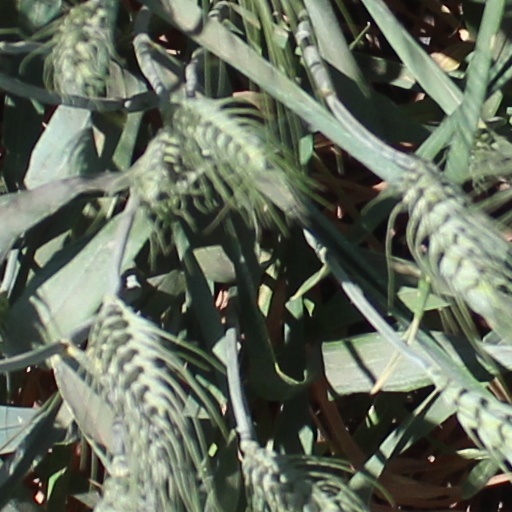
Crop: wheat